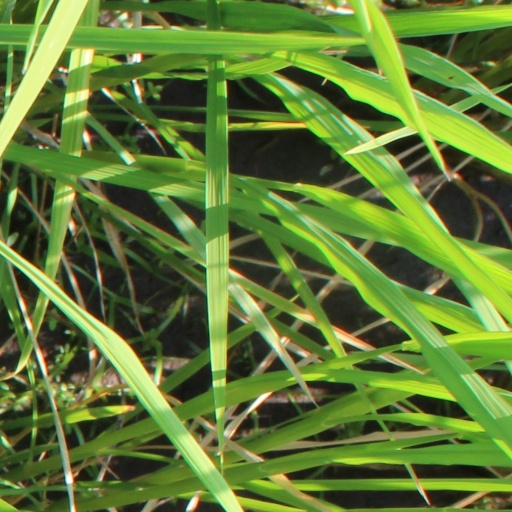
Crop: rice